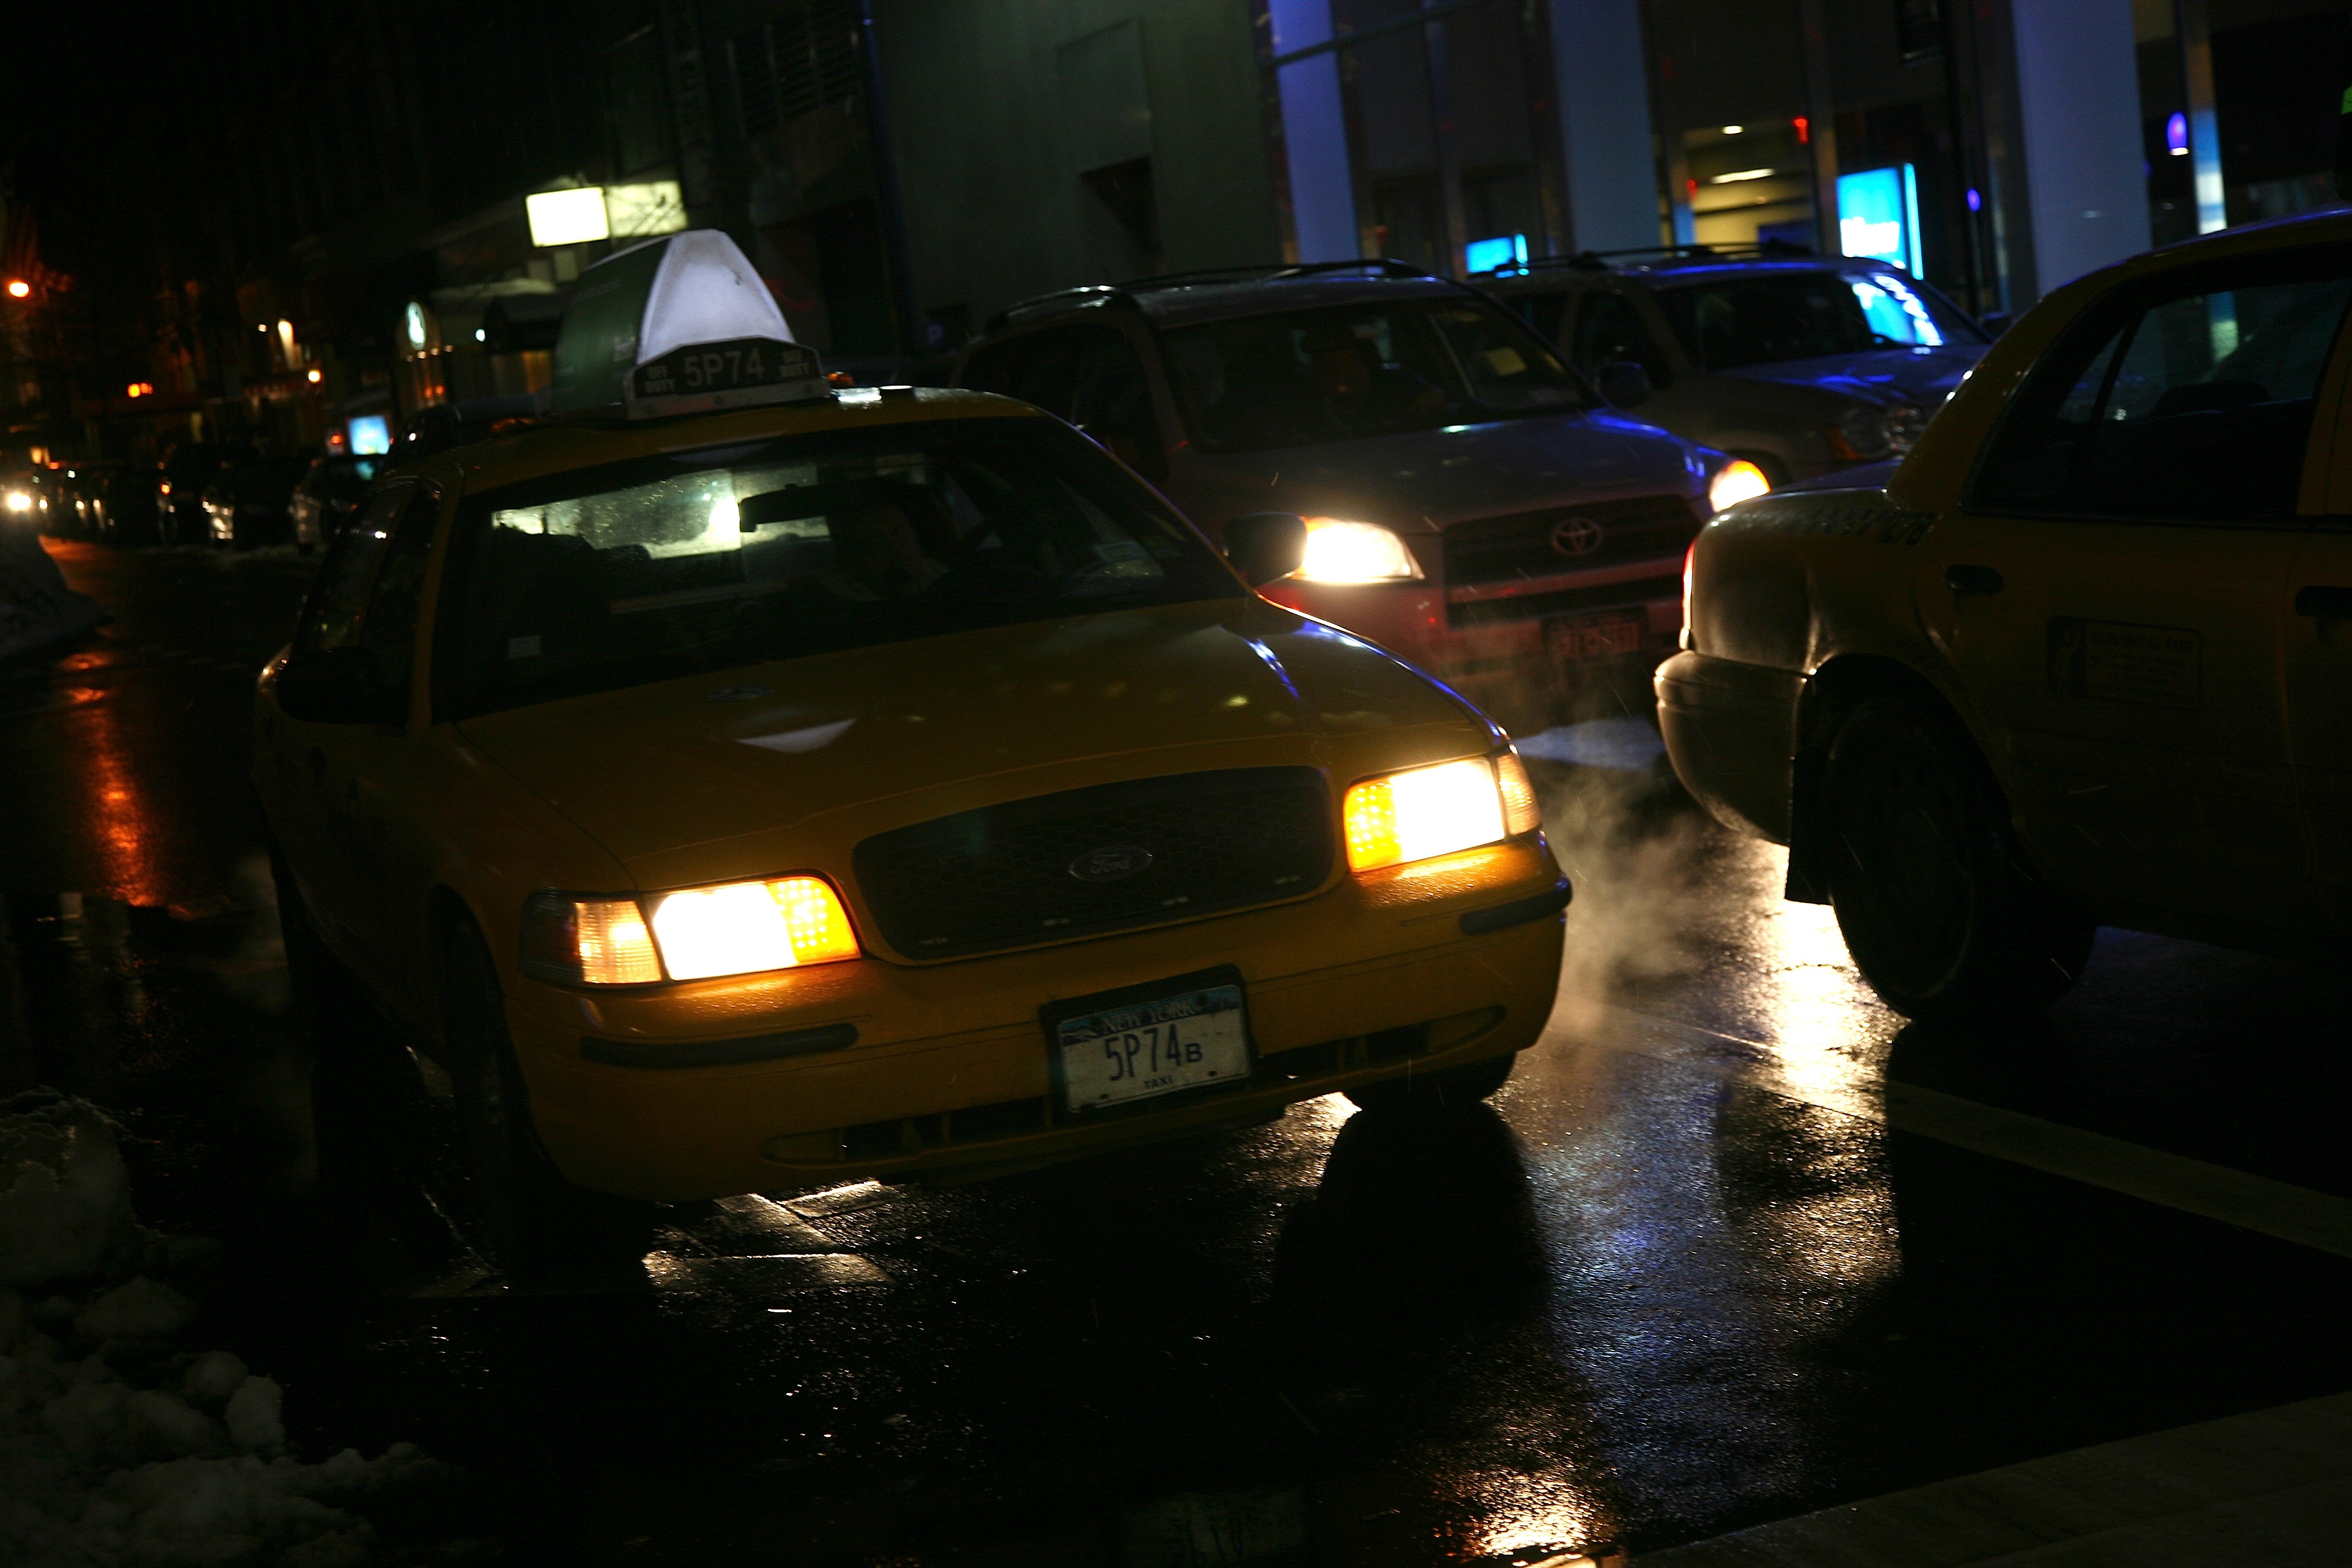
traffic, car, night, driving, taxi, vehicle, lane, police, automobile make